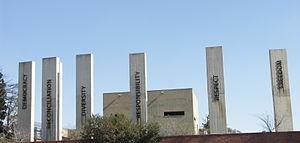
Linda Mvusi est une actrice sud-africaine ayant remporté le prix d'interprétation féminine au Festival de Cannes 1988 en compagnie de Barbara Hershey et Jodhi May pour les rôles de Elsie, Diana Roth et Molly Roth dans Un monde à part de Chris Menges.
La culture de l'Afrique du Sud, pays d'Afrique australe, désigne d'abord les pratiques culturelles observables de ses 56 000 000 d'habitants.